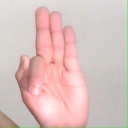
अक्षर: फ